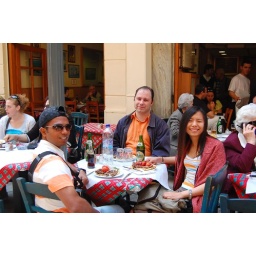
Crazy gang in orange dress code.